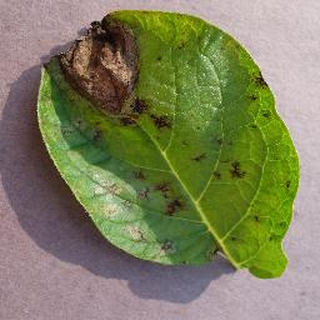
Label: potato_late_blight